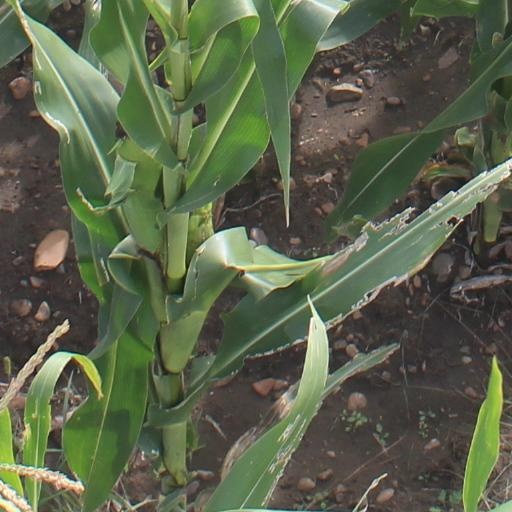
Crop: maize; corn